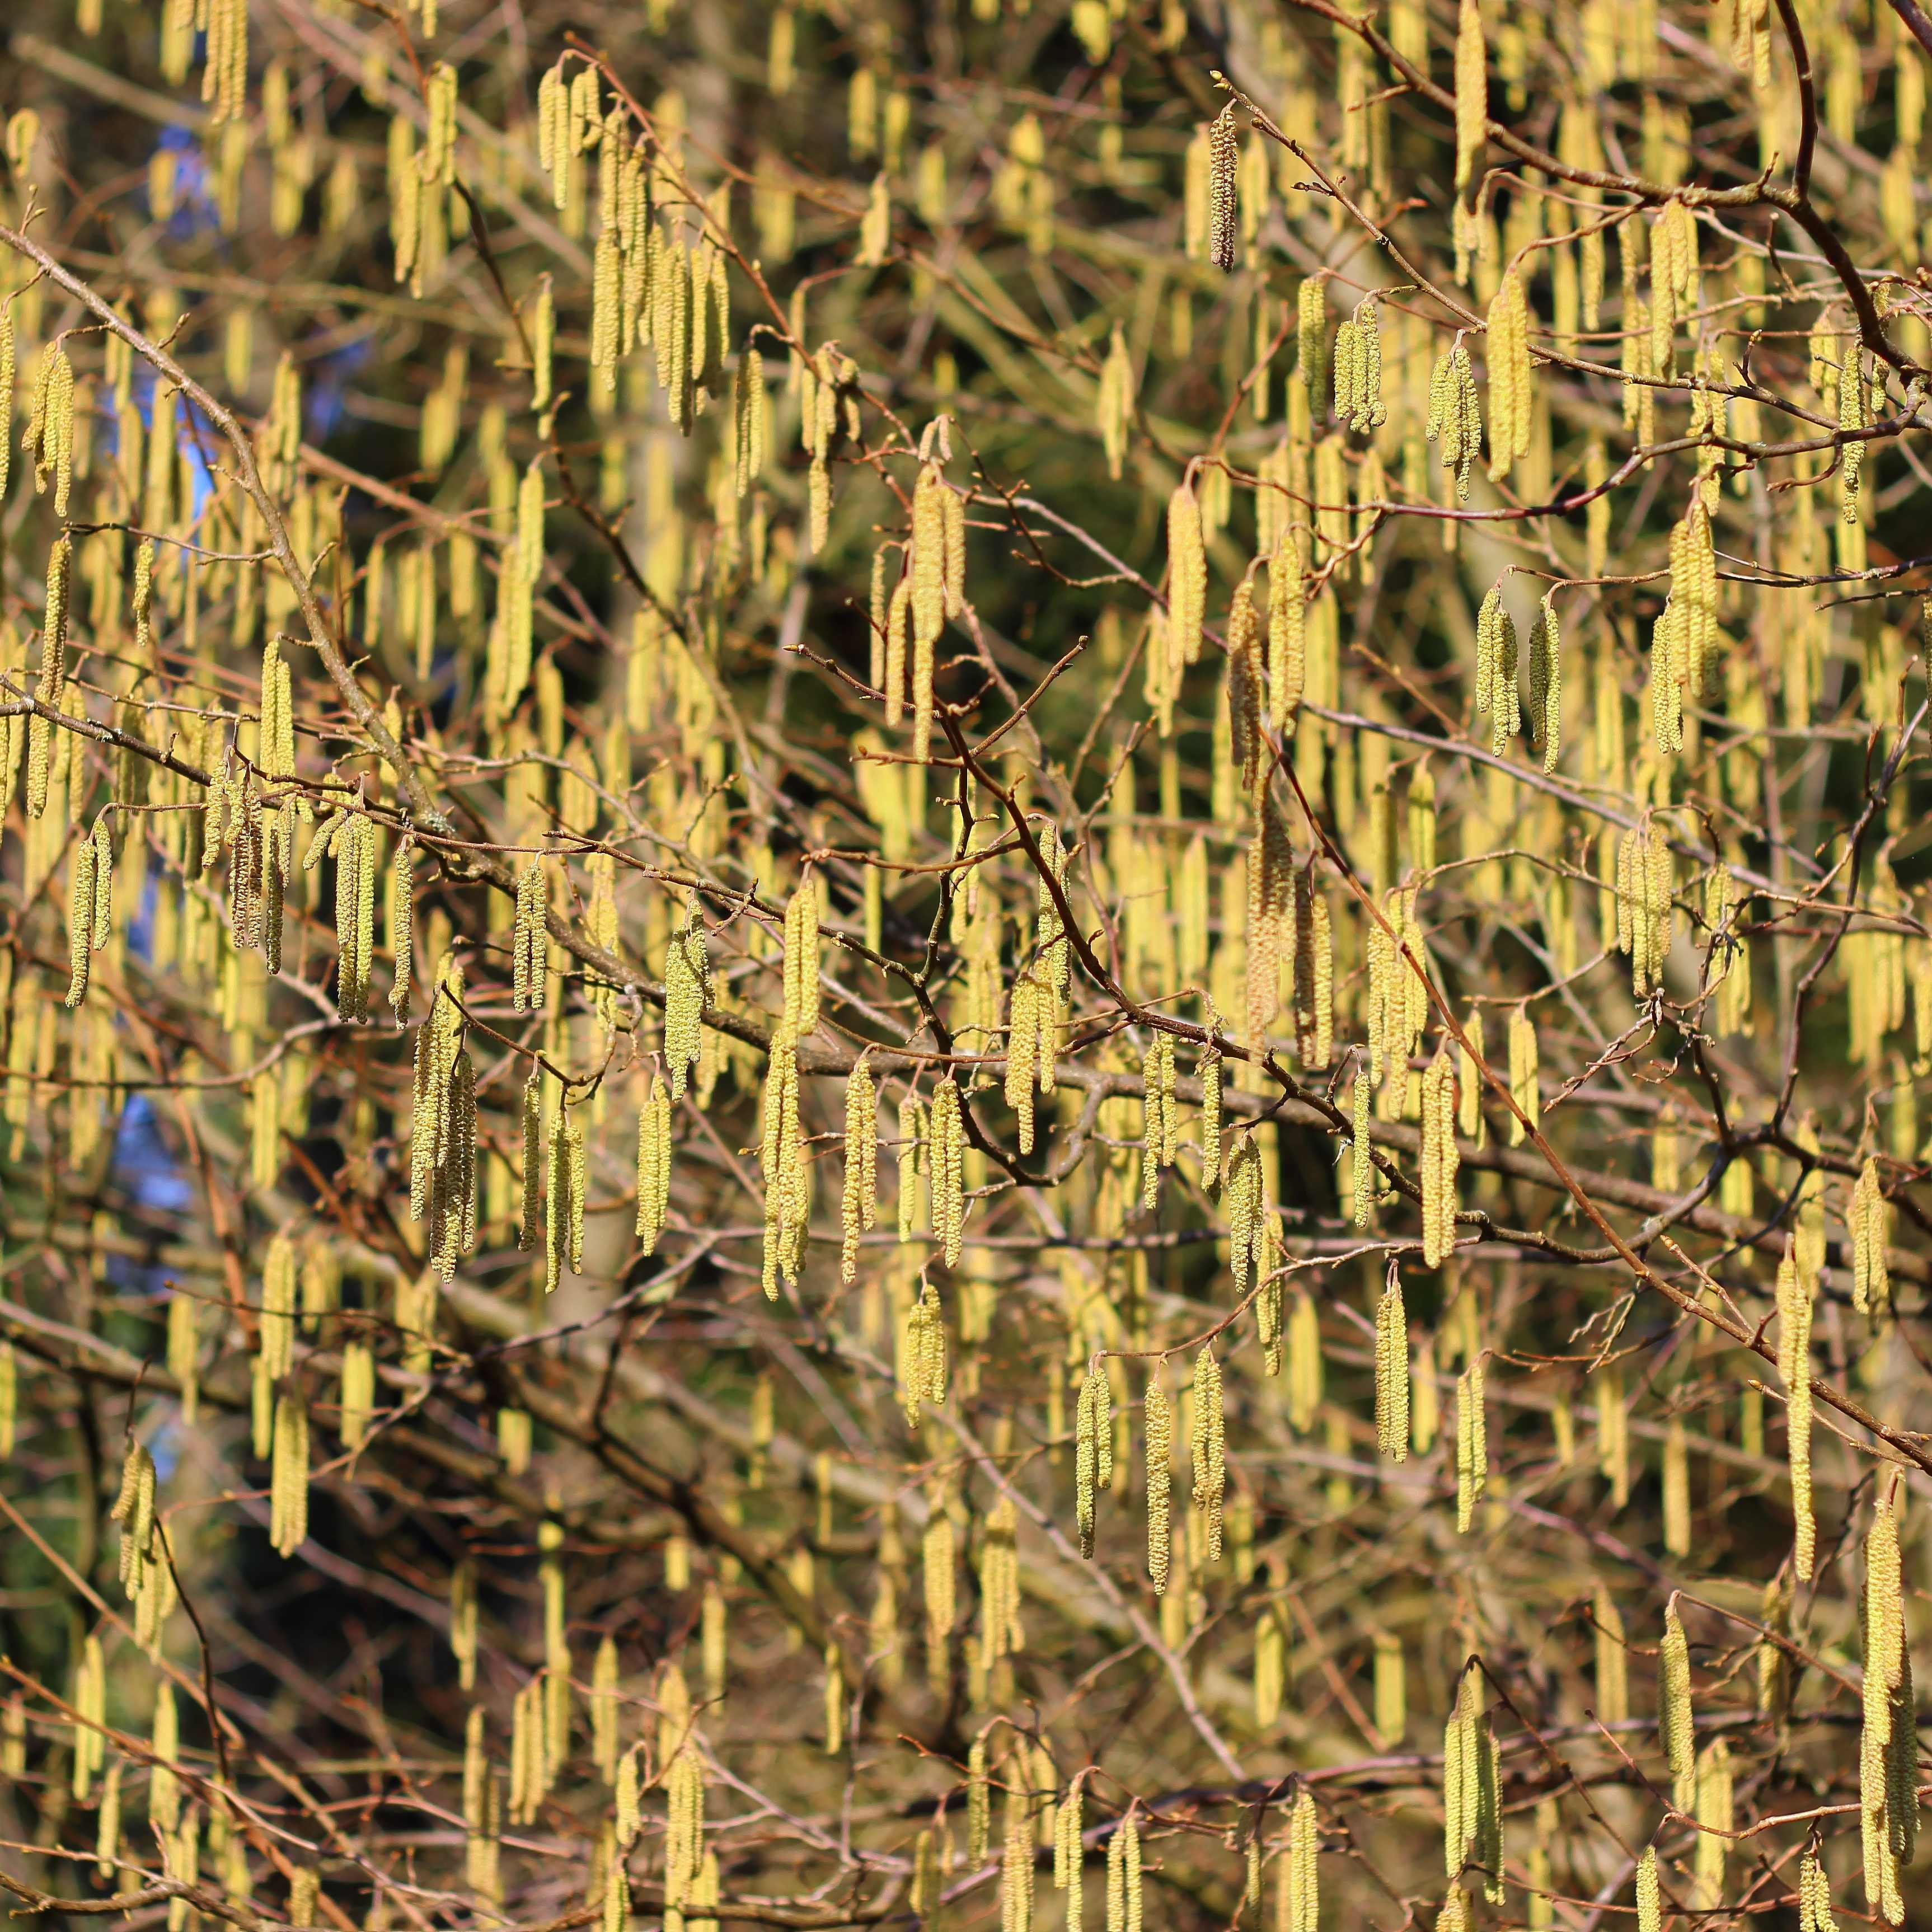
tree, nature, forest, branch, plant, leaf, flower, food, produce, crop, birch, autumn, botany, agriculture, flora, flowers, flowering plant, grass family, land plant